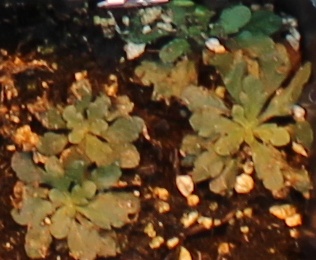
Label: Horseweed